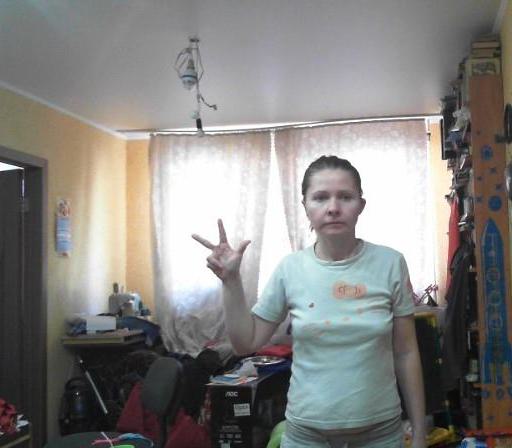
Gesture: three2